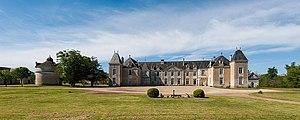
Château de Panloy
La Fondation pour les Monuments Historiques œuvre, en France, pour la sauvegarde et la pérennisation des monuments historiques classés et inscrits, privés ou publics et de leurs abords. Organisme à but non lucratif reconnu d’utilité publique en 2018, la Fondation favorise la restauration et l’accessibilité à tous du patrimoine protégé, essentiellement par l’attribution d’aides financières.